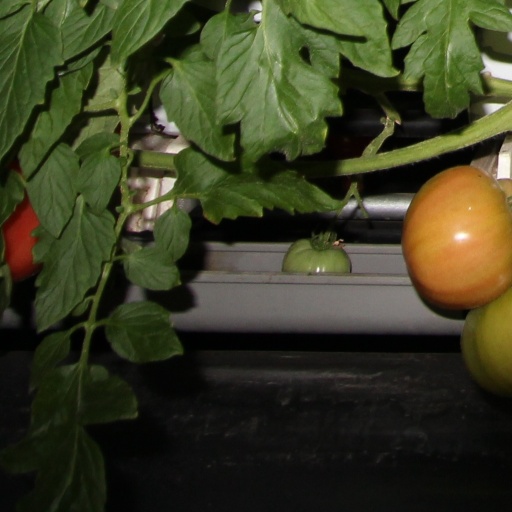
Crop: tomato